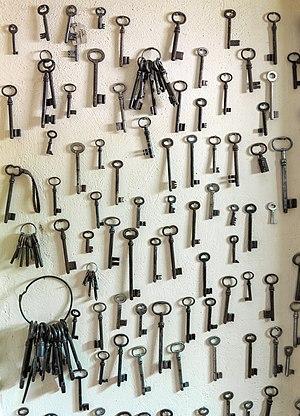
La clavophilie, ou clavissophilie, désigne la collection de clés. Ceux qui la pratiquent sont appelés clavophiles, ou clavissophiles.